Confessions on a Dance Floor

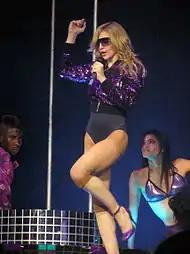
Madonna performing lead single "Hung Up" on the Confessions Tour. The song earned her a place in the "Guinness Book of World Records".

Mike Nied from Idolator praised "Confessions on a Dance Floor" as one of the most influential pop albums of the decade and dubbed Madonna as a "timeless trendsetter" and "creative genius". According to Michael Arceneaux from NBC News, it is "arguably her last great, impactful album; it's the last time she still felt truly forward-thinking, even if it looked back sonically." Christopher Rosa from VH1 called it her "best album to date" and explained that is a "near-perfect pop record" and "her most natural reinvention". It was ranked as the third best dance album of all-time by "Vice" magazine—the highest peak by a female performer. The magazine staff commented: "This is the album all her subsequent albums is compared to; for its enduring relevance and how it redefined Madonna as an artist, it should be". Author Sancho Xavi from "El País" noted that the album started the during the 21st century and popularized the revivals concept of others musical genres during the first decade.